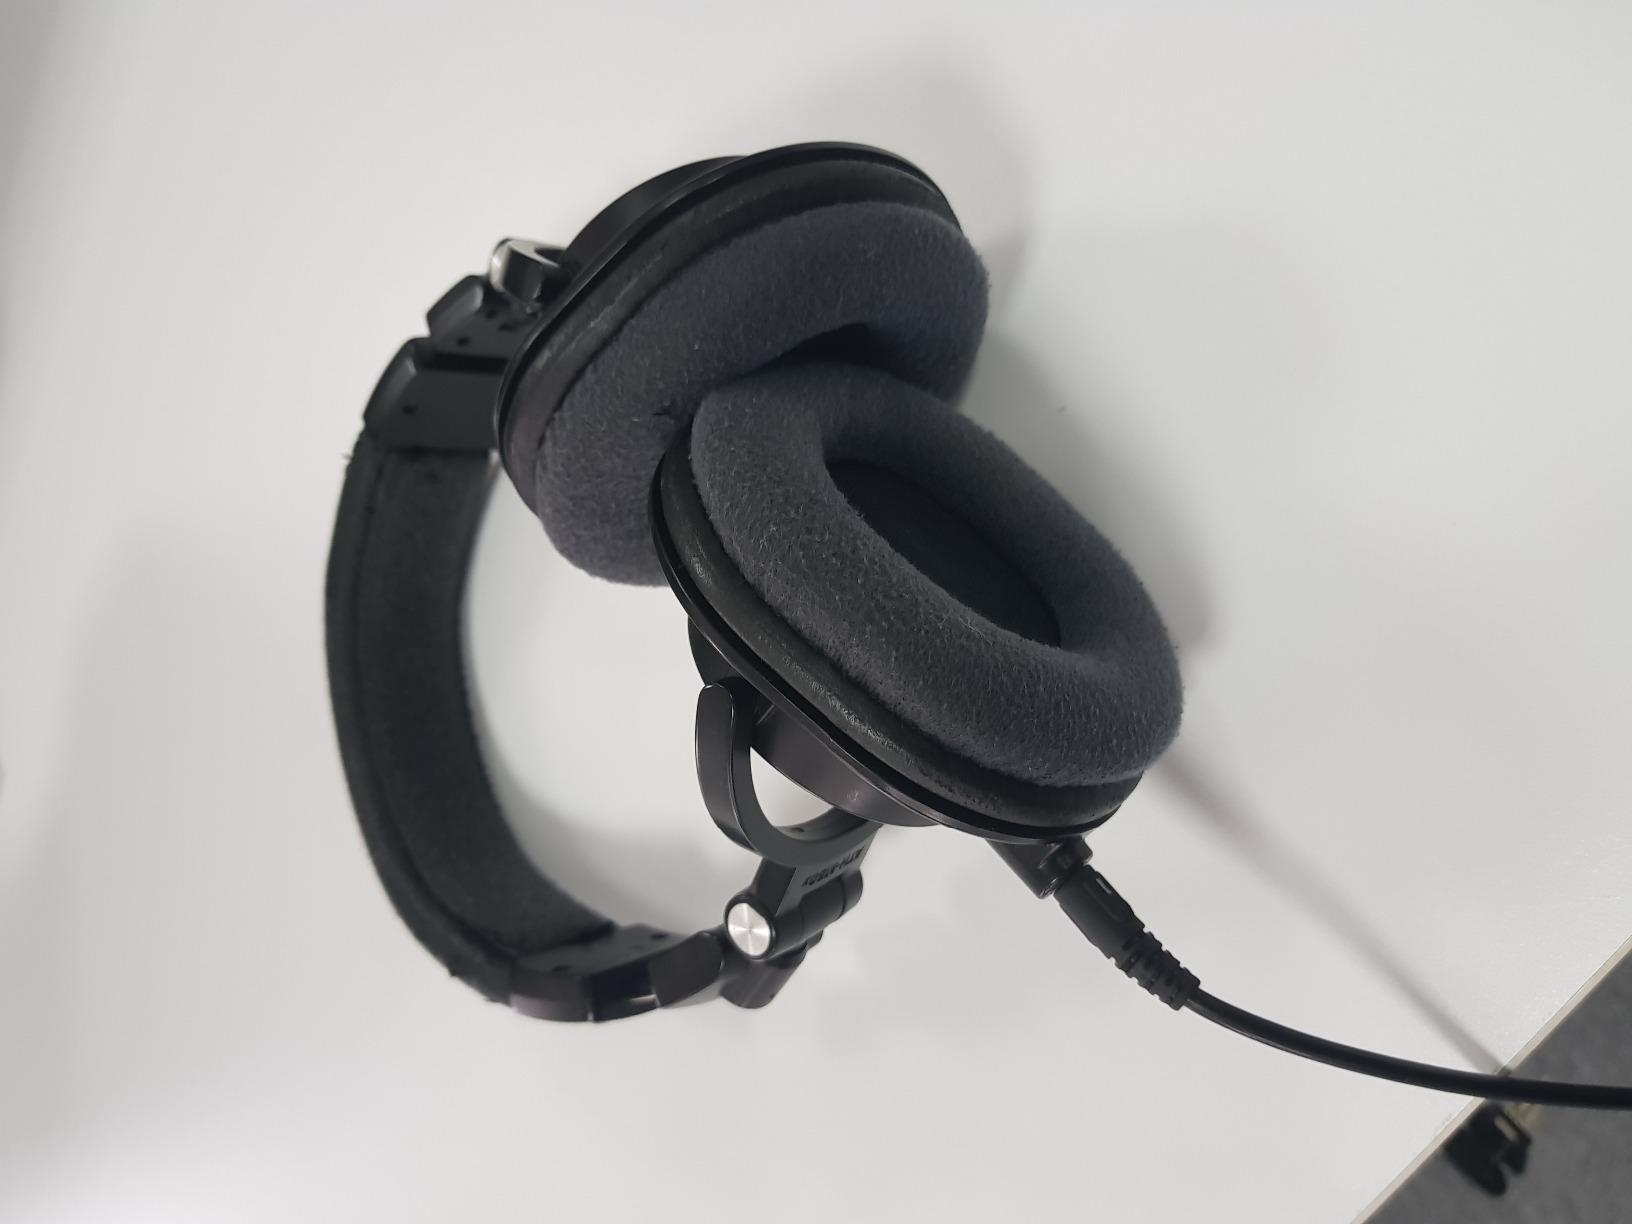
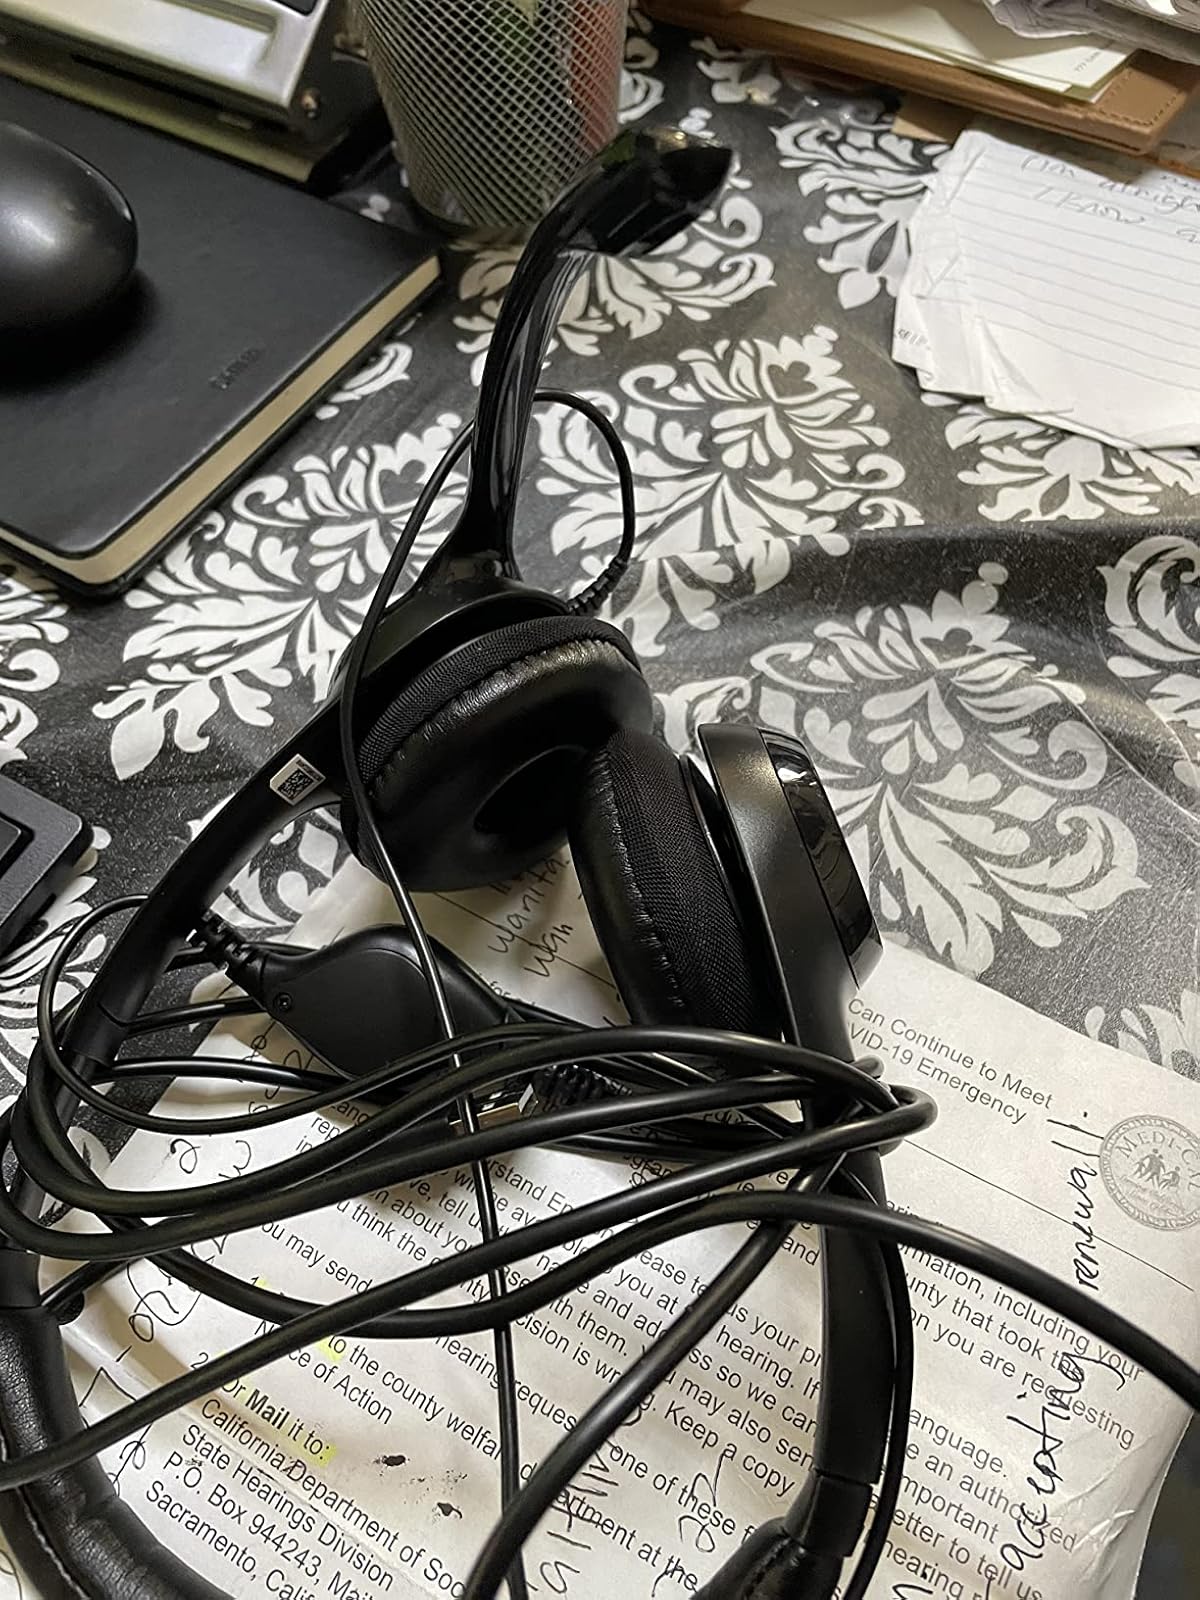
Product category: headphones
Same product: no